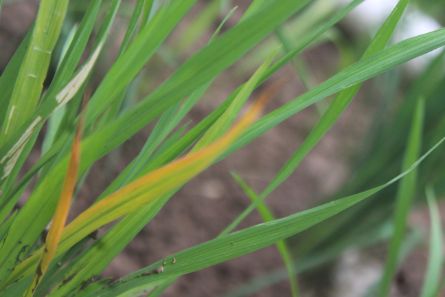
Disease: Tungro